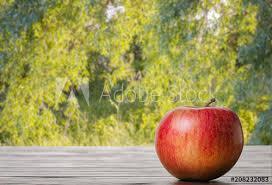
Label: apples